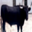
Label: cattle